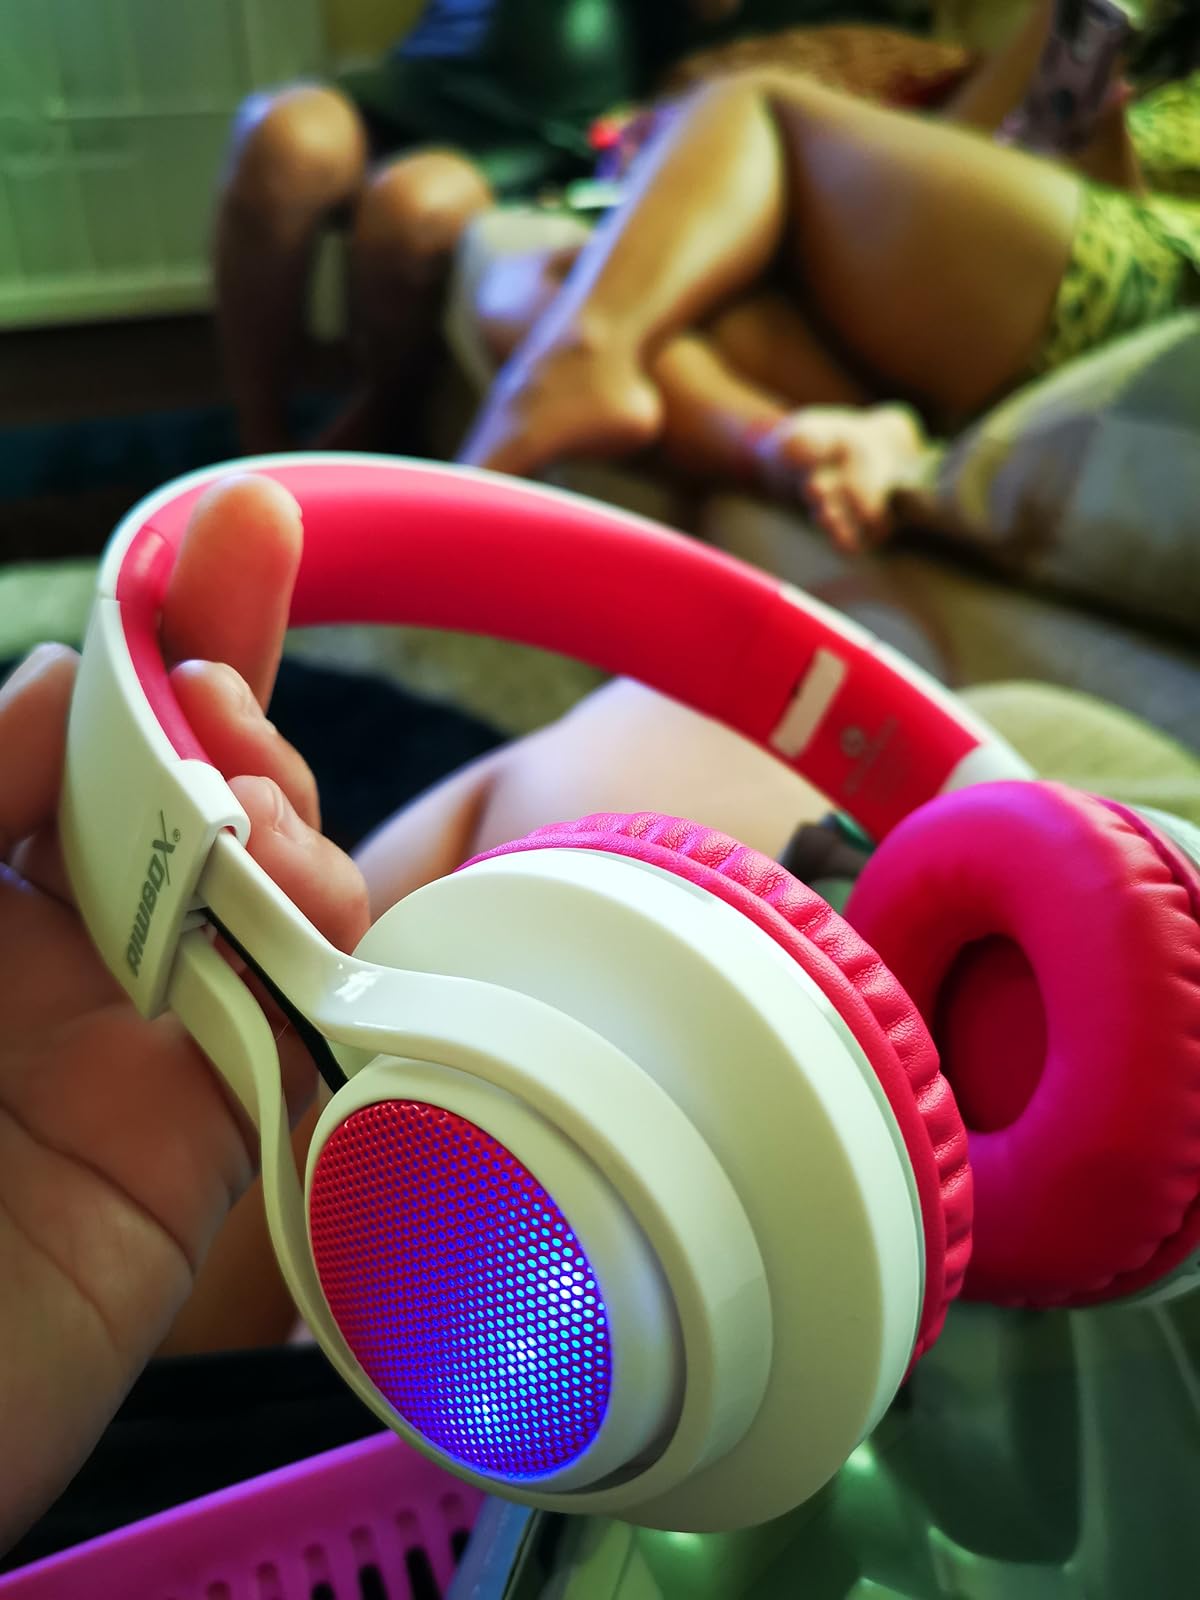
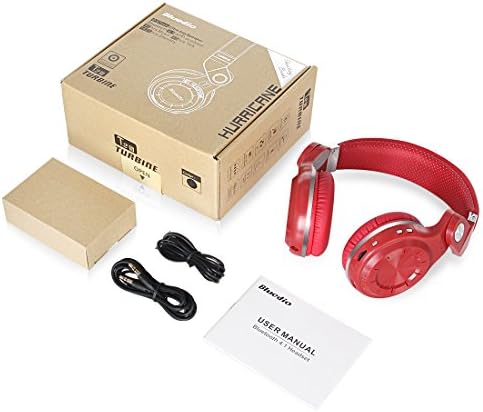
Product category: headphones
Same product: no